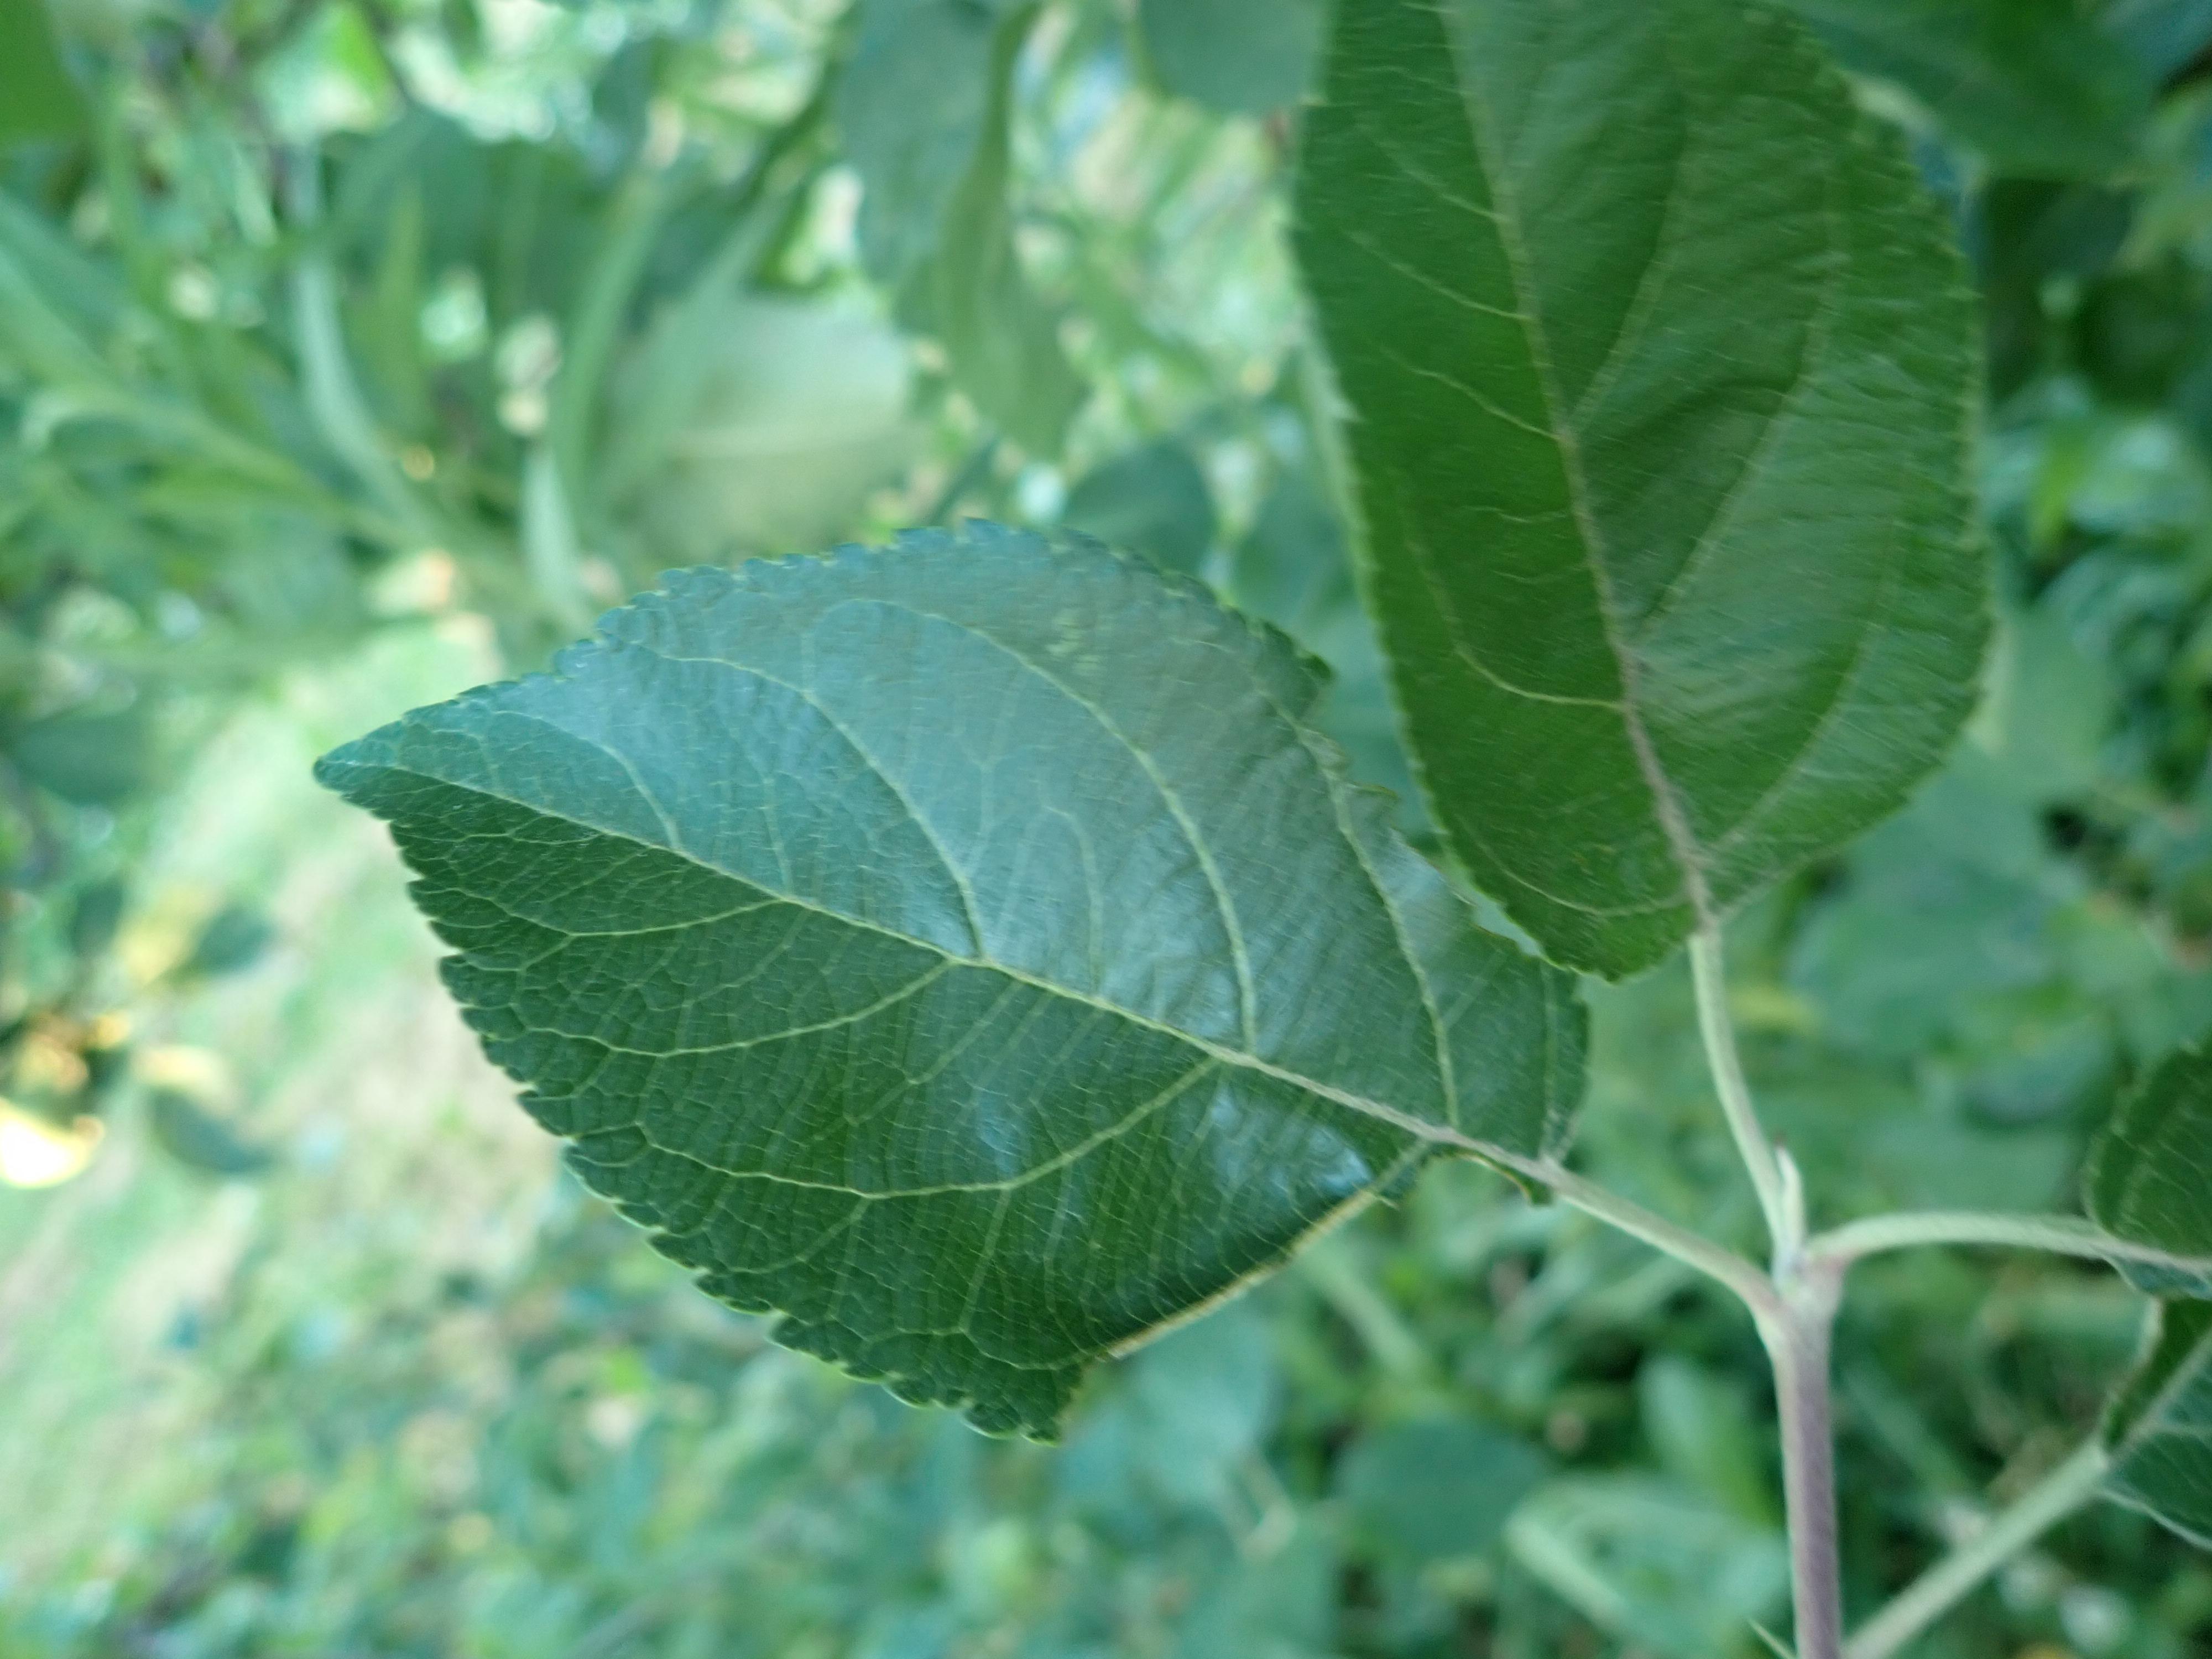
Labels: healthy